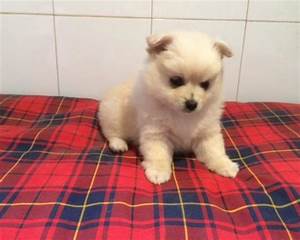
Label: dog